Lot No. 249

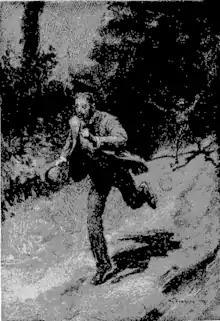
Illustration by William Thomas Smedley for the original publication of "Lot No. 249"

"Lot No. 249" is a Gothic horror short story by British writer Arthur Conan Doyle, first published in "Harper's Magazine" in 1892. The story tells of a University of Oxford athlete named Abercrombie Smith who notices a strange series of events surrounding Edward Bellingham, an Egyptology student who owns many ancient Egyptian artefacts, including a mummy. After seeing his mummy disappear and reappear, and two instances of Bellingham's enemies being attacked, Smith concludes that Bellingham is re-animating his mummy.